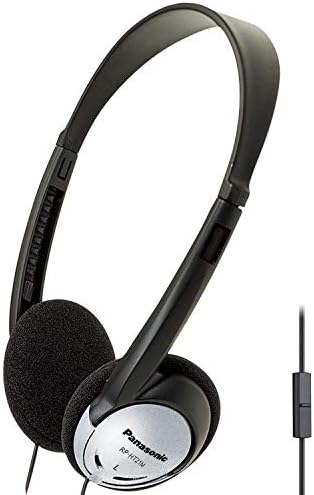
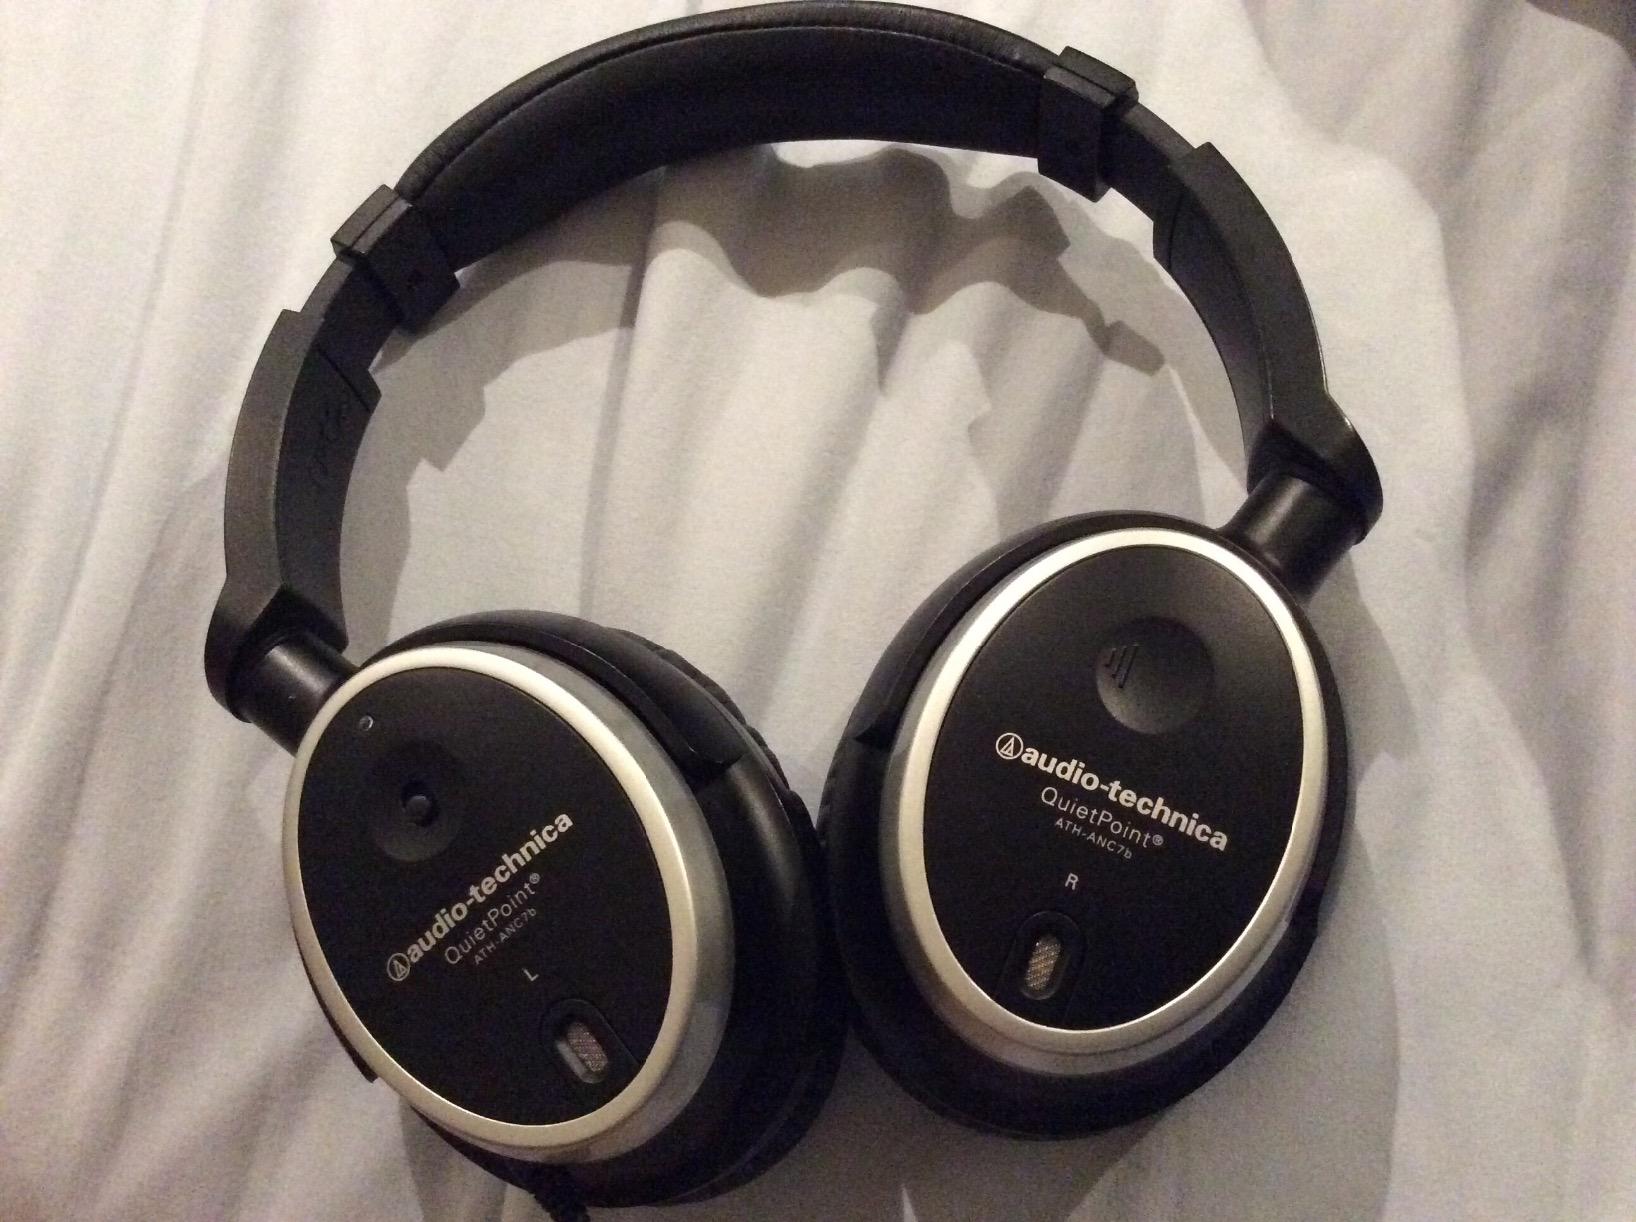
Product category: headphones
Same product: no